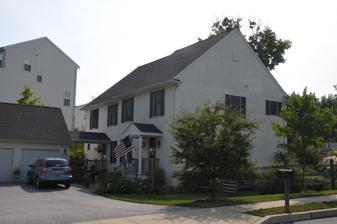
Building: Joseph Gladden House
Country: United States of America
Year built: 1800
Historic house in Pennsylvania, United States United States historic place Joseph Gladden House U.S. National Register of Historic Places Show map of Pennsylvania Show map of the United States Location West Chester Road near Coatesville, East Fallowfield Township, Pennsylvania Coordinates 39°58′45″N 75°47′29″W / 39.97917°N 75.79139°W / 39.97917; -75.79139 Area 2.8 acres (1.1 ha) Built c. 1800 Architectural style Penn Plan MPS East Fallowfield Township MRA East Fallowfield Township MRA NRHP reference No. 85001146 Added to NRHP May 20, 1985 Joseph Gladden House is a historic home located in East Fallowfield Township , Chester County, Pennsylvania . It was built about 1800, and is a two-story, two-bay, stuccoed stone Penn Plan dwelling.  Two additions were built on the rear of the house. It was added to the National Register of Historic Places in 1985. References